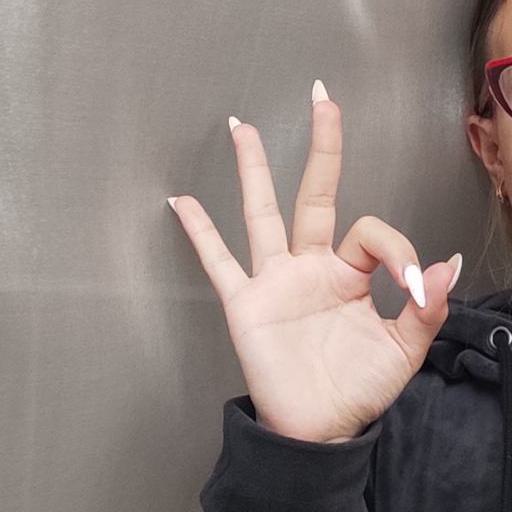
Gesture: ok